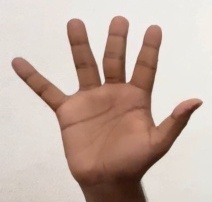
ASL sign: 5